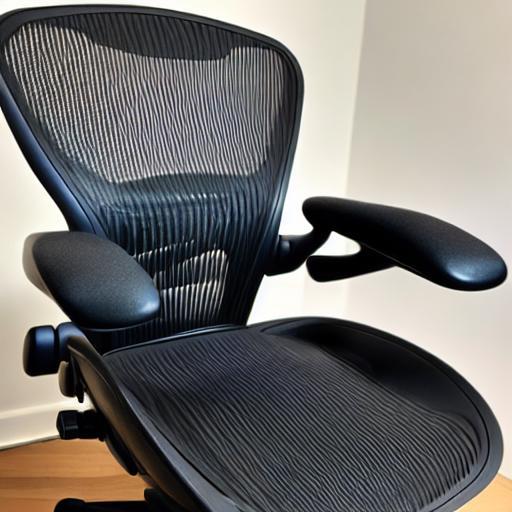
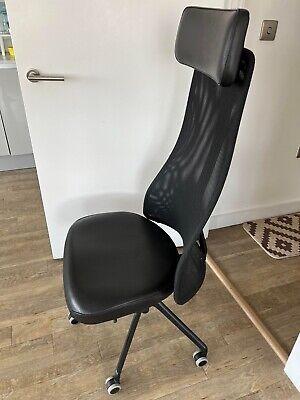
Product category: items_chair
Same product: no